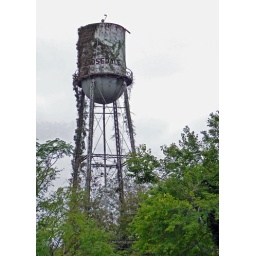
water tower in Rosedale Mississippi